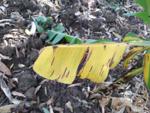
Label: segatoka